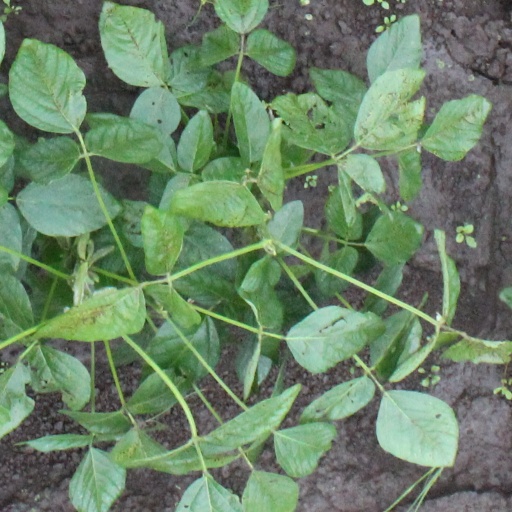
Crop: soybean